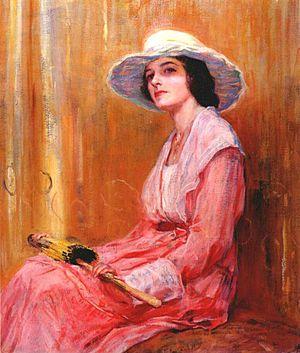
Guy Rose, né le 3 mars 1867 à San Gabriel et mort le 17 novembre 1925, est un artiste-peintre impressionniste américain. Il a surtout peint des femmes et des paysages, en France et Californie.